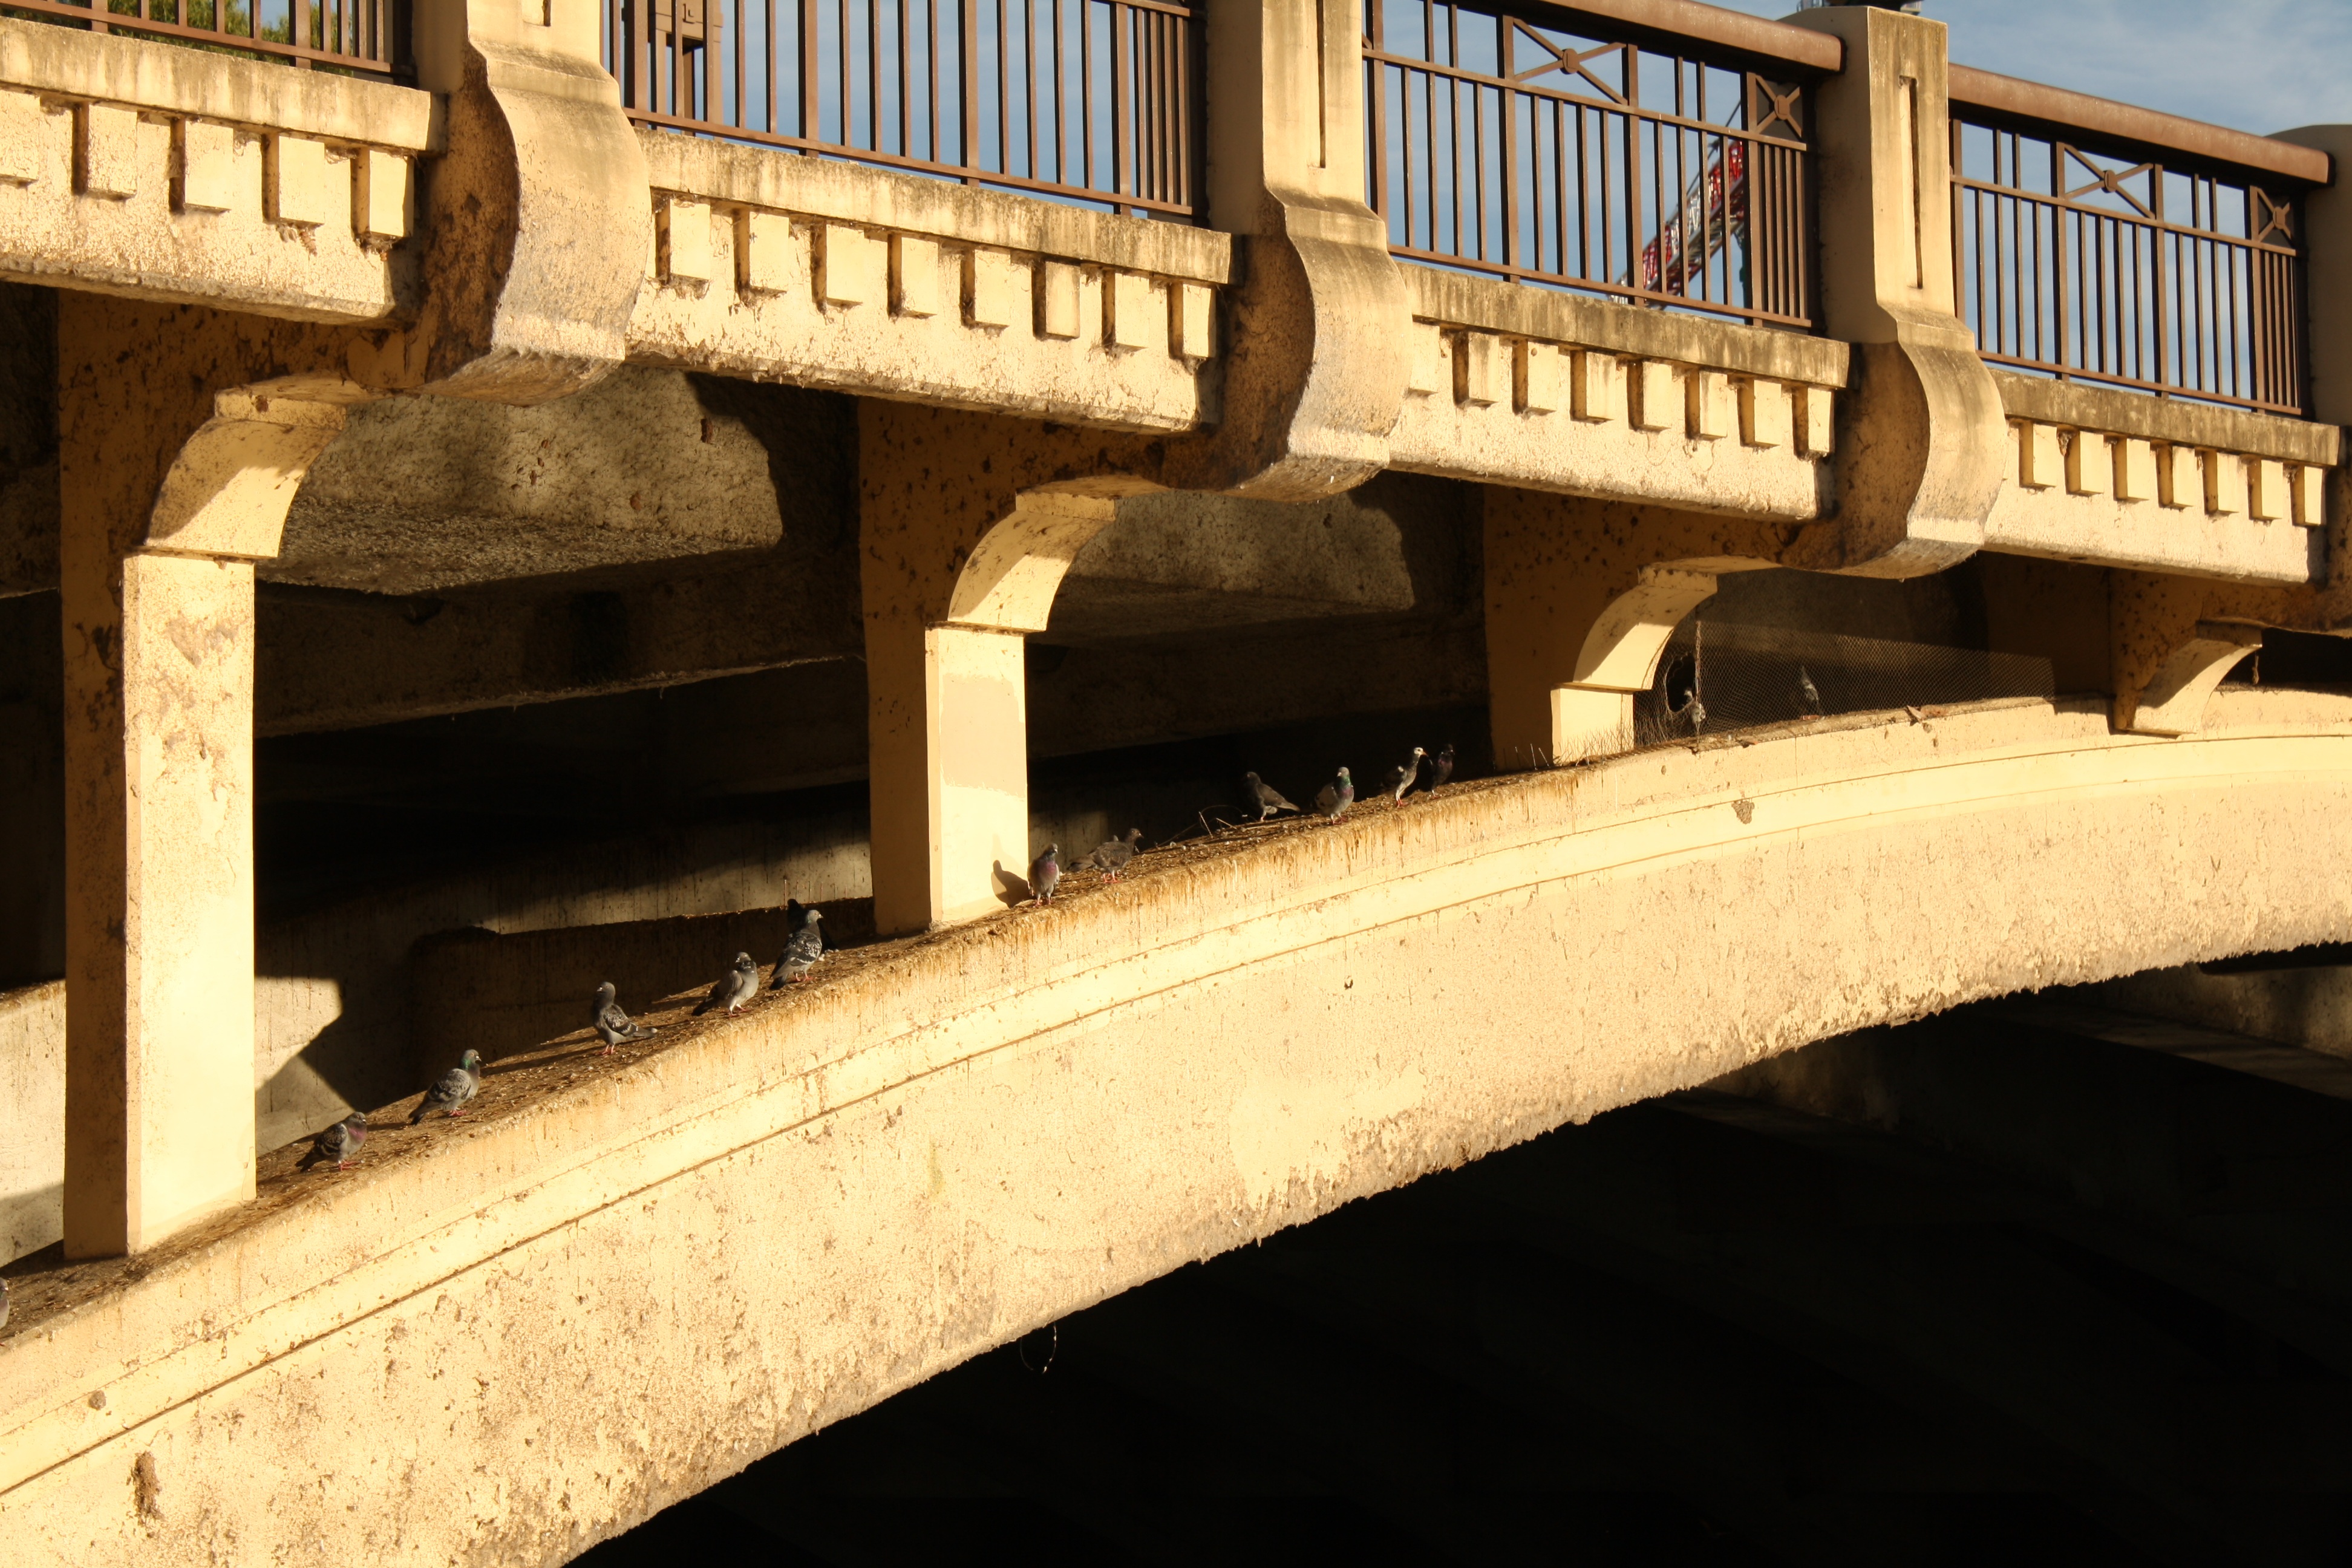
architecture, wood, bridge, arch, construction, landmark, concrete, adelaide